Juliana Popjoy

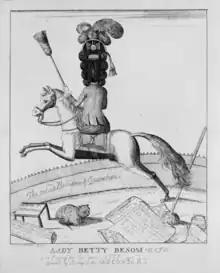
Jumping over the "sacred boundary of discretion"

Juliana Popjoy (c. 1710 – 1777) was the partner of Beau Nash, and was known as "Betty Besom". In later life, she was reputed to have lived in a tree. A cartoon of her jumping the "sacred boundary of discretion" dates from the year she died.